Eric Li

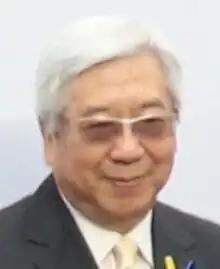
Li attending the trophy presentation ceremony of the Queen's Silver Jubilee Cup 2023 as the Deputy Chairman of the Board of Stewards of the Hong Kong Jockey Club at the Sha Tin Racecourse on 19 March 2023

Eric Li Ka-Cheung (born 23 May 1953) is an adjunct professor at the School of Accountancy of the Chinese University of Hong Kong and the School of Business of Hong Kong Baptist University. He was formerly a member of the Hong Kong Legislative Council for the accounting functional constituency and Chairman of its Public Accounts Committee.